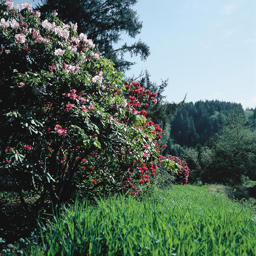
view down a line of blooming rhododendrons .